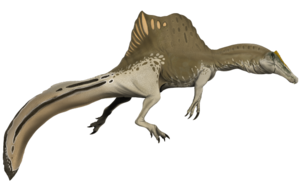
Spinosaurus est un genre de dinosaures théropodes appartenant au clade des Spinosauridae et ayant vécu à l'Albien et au Cénomanien, dans ce qui est actuellement l'Afrique du Nord.
Les Dracohors sont un clade d'archosauriens dinosauriformes comprenant les dinosaures, les silésauridés et le genre basal Saltopus.
Les Megalosauridae forment un clade de dinosaures théropodes Tetanurae basaux ayant vécu du Jurassique moyen au Jurassique supérieur sur l'ensemble des continents mis à part l'Océanie et l'Antarctique où leurs ossements n'ont pas encore été découverts. Les dernières études cladistiques qui ont été faites sur ces théropodes les rapprochent des Spinosauridae dont ils partagent la caractéristique anatomique d'avoir une griffe surdimensionnée au premier doigt de chaque main. Les membres les plus connus de ce clade sont le Megalosaurus découvert dans le Jurassique moyen d'Angleterre et premier dinosaure à avoir été décrit et nommé dans la littérature scientifique, et Torvosaurus, dinosaure carnivore du Jurassique supérieur des États-Unis. Les Megalosauridae semblent avoir disparu à la limite Jurassique/Crétacé et semblent avoir été remplacés par d'autres théropodes au Crétacé inférieur, en témoigne l'absence totale de leur restes au Crétacé.